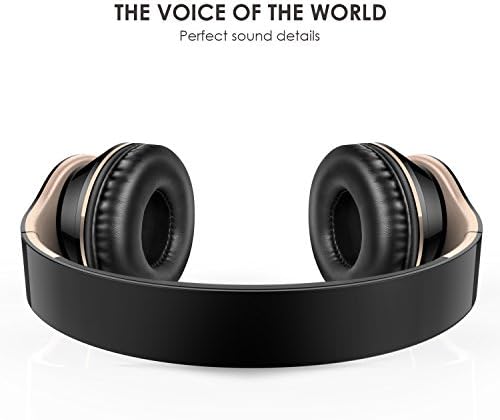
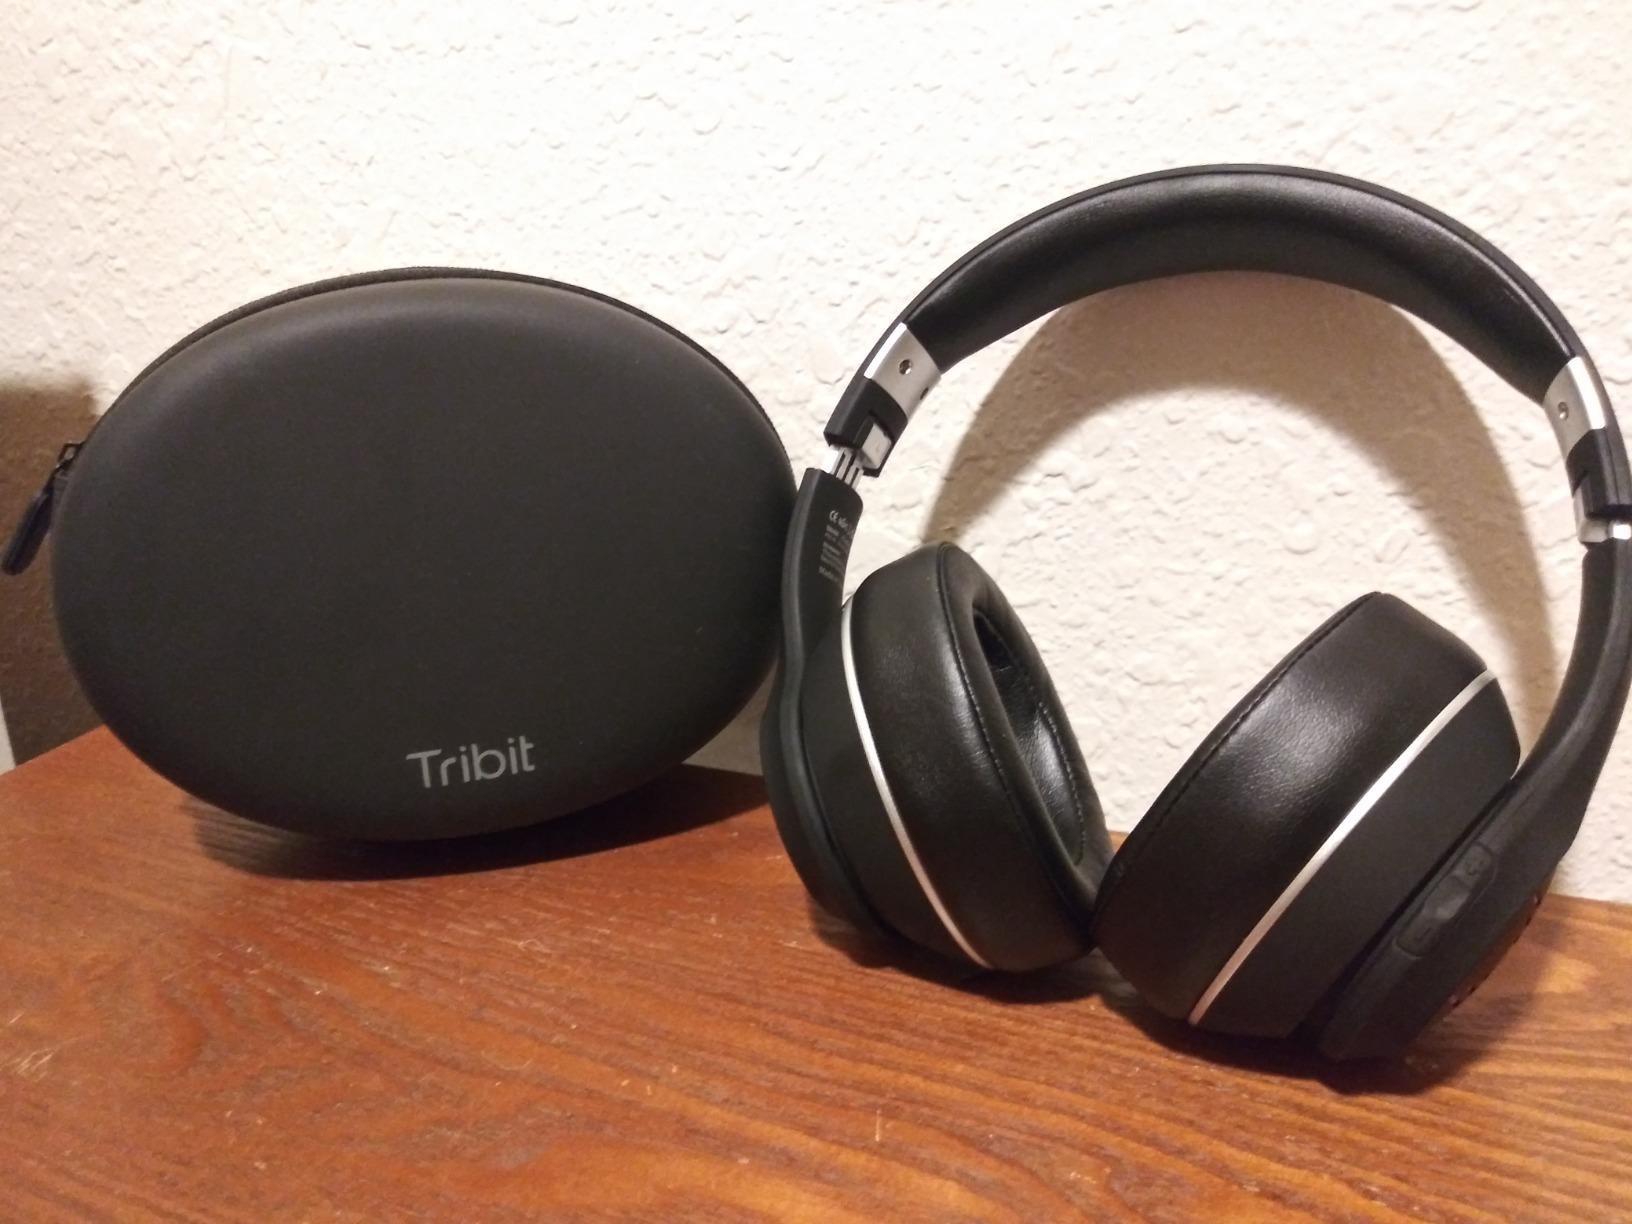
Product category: headphones
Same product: no